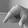
ASL letter: Q